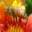
Label: bee